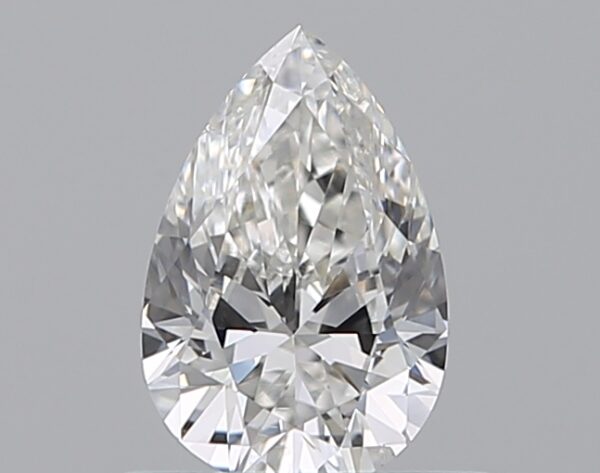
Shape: pear
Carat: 0.5
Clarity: SI1
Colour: G
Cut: EX
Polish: VG
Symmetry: VG
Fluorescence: ST
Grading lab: GIA
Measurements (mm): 6.8 x 4.46 x 2.72